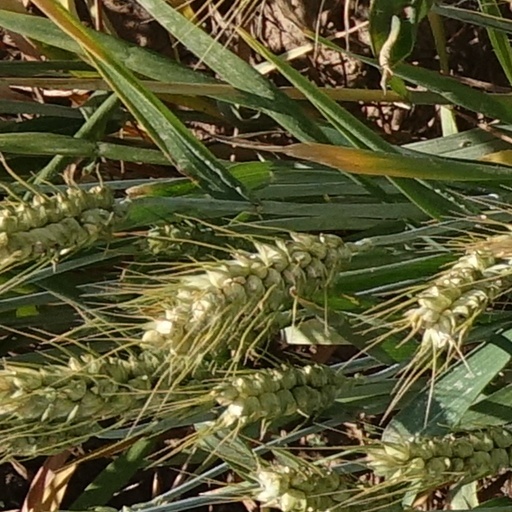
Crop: wheat